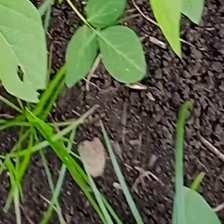
Weed species: Lavhala_(Cyperus_Rotundus)